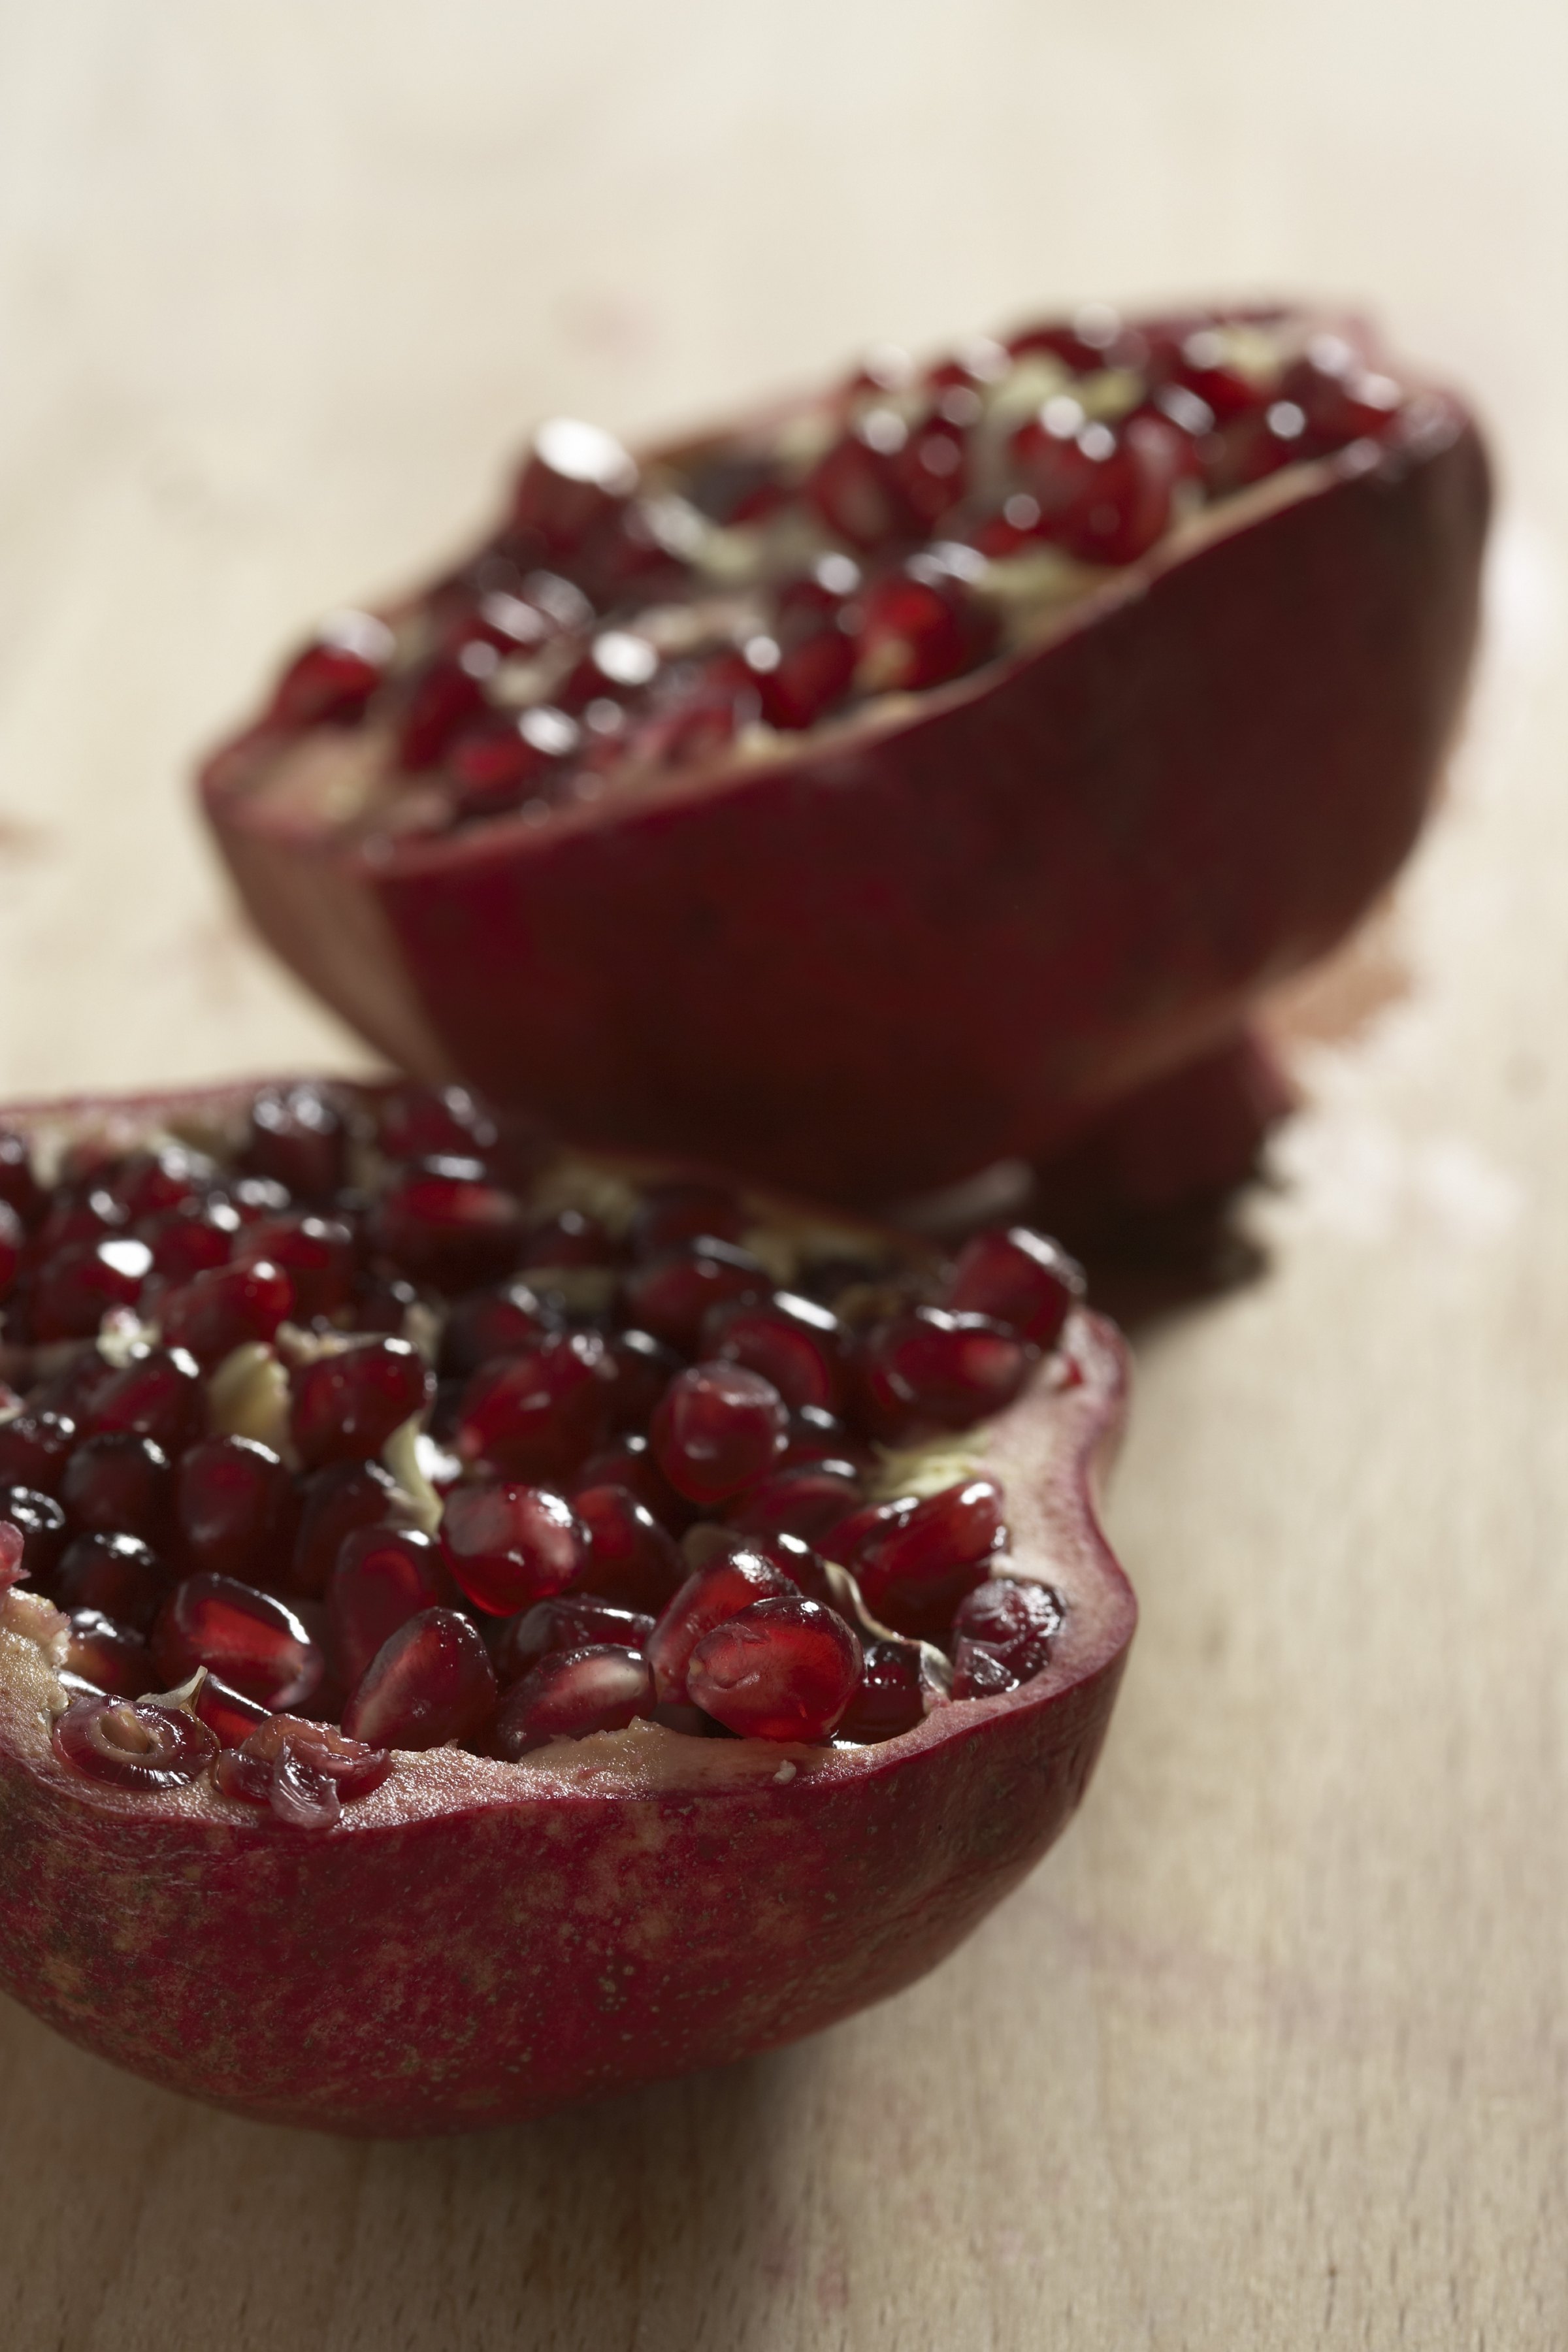
Label: Pomegranate